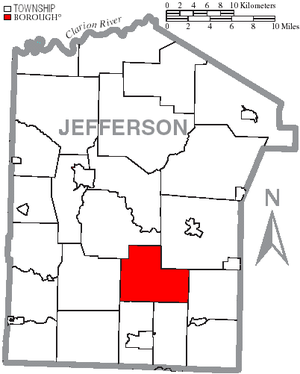
McCalmont Township est un township situé au centre du comté de Jefferson, en Pennsylvanie, aux États-Unis. En 2010, il comptait une population de 1 082 habitants.